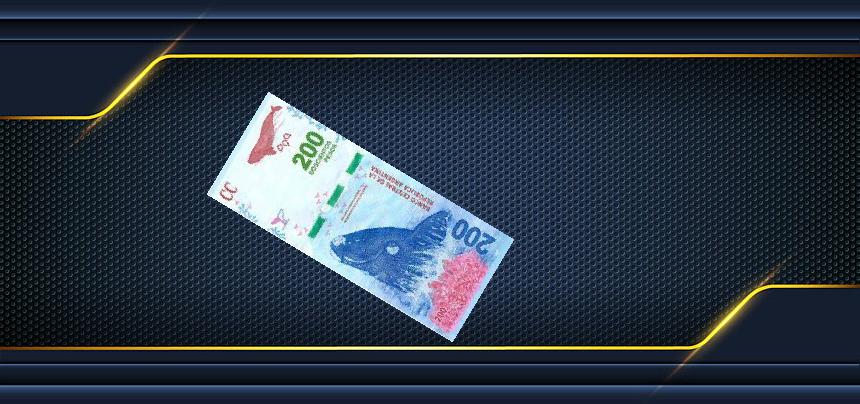
Denominación: 200